Lough Oughter

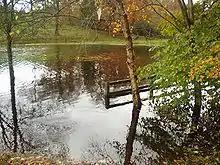
Flooding following heavy rainfall in Autumn 2002

Trinity Island, located on Lough Oughter, was once home to a monastic settlement, and a friary on the island dates from the 12th or 13th century.